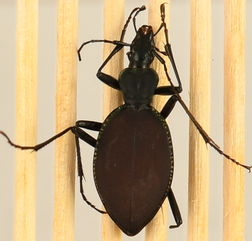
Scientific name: Scaphinotus angusticollis
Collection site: Abby Road NEON (ABBY), plot ABBY_006